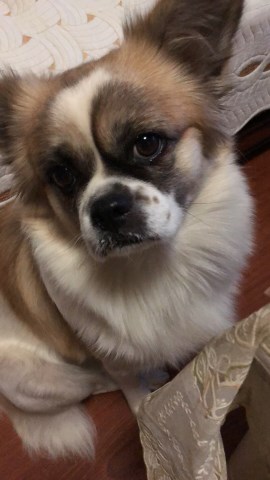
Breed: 3336-n000121-chinese_rural_dog